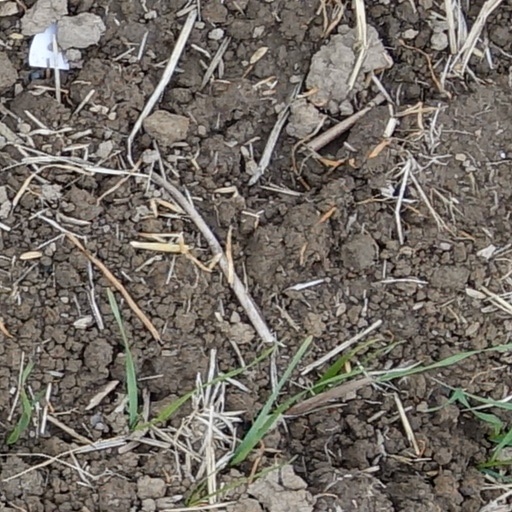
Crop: wheat